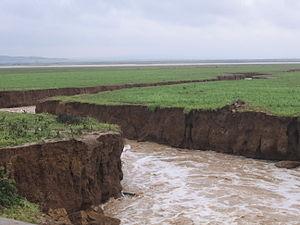
Oued de la région de Batna (Algérie).
Batna est une commune du Nord-Est de l'Algérie, située dans la région de l'Aurès. La ville dépend administrativement de la wilaya de Batna dont elle est le chef-lieu. Elle se trouve à 435 km au sud-est d'Alger et à 113 km au sud-ouest de Constantine.
Le Tour de la Méditerranée automobile est une ancienne compétition automobile de rallye-long on road mi-terre mi-asphalte sans assistance, organisée à deux reprises par Jacques Régis, Olivier Quesnel et Laporte, sous l'égide de l'ASA de Nîmes avec le soutien financier de la marque Gitanes et deux véhicules 504 d'organisation par course.
En géomorphologie, l’érosion est le processus de dégradation et de transformation du relief, et donc des sols, roches, berges et littoraux qui est causé par tout agent externe.